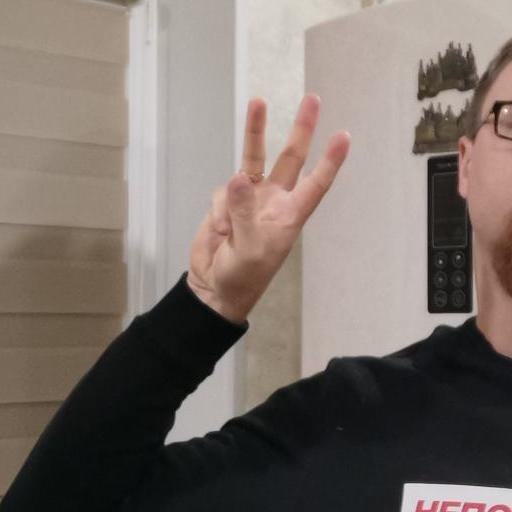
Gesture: three